Noon Hill and Shattuck Reservation

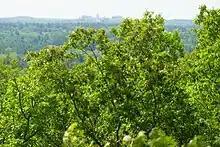
Distant view of Gillette Stadium from Noon Hill

A network of trails span the properties. Within the Noon Hill reservation, the Bay Circuit Trail passes over the summit of Noon Hill, where open ledges offer views of the landscape of neighboring Walpole, Norfolk, and Great Blue Hill. A new segment of the Bay Circuit Trail was created within the Shattuck Reservation in 2012 to reduce the distance that the trail followed Causeway Street.